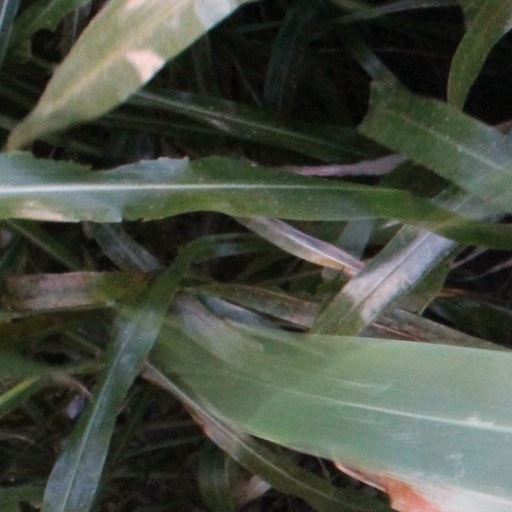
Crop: sorghum